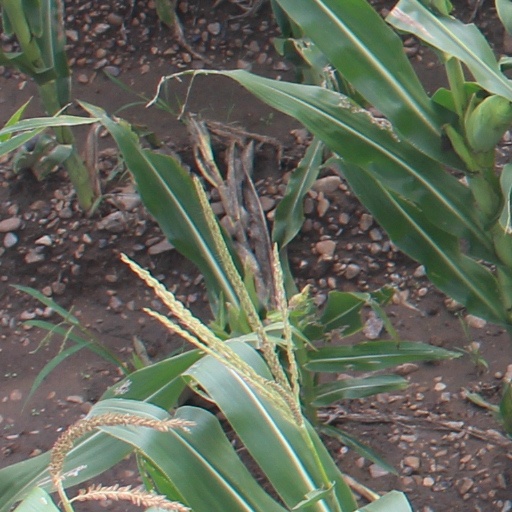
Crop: maize; corn